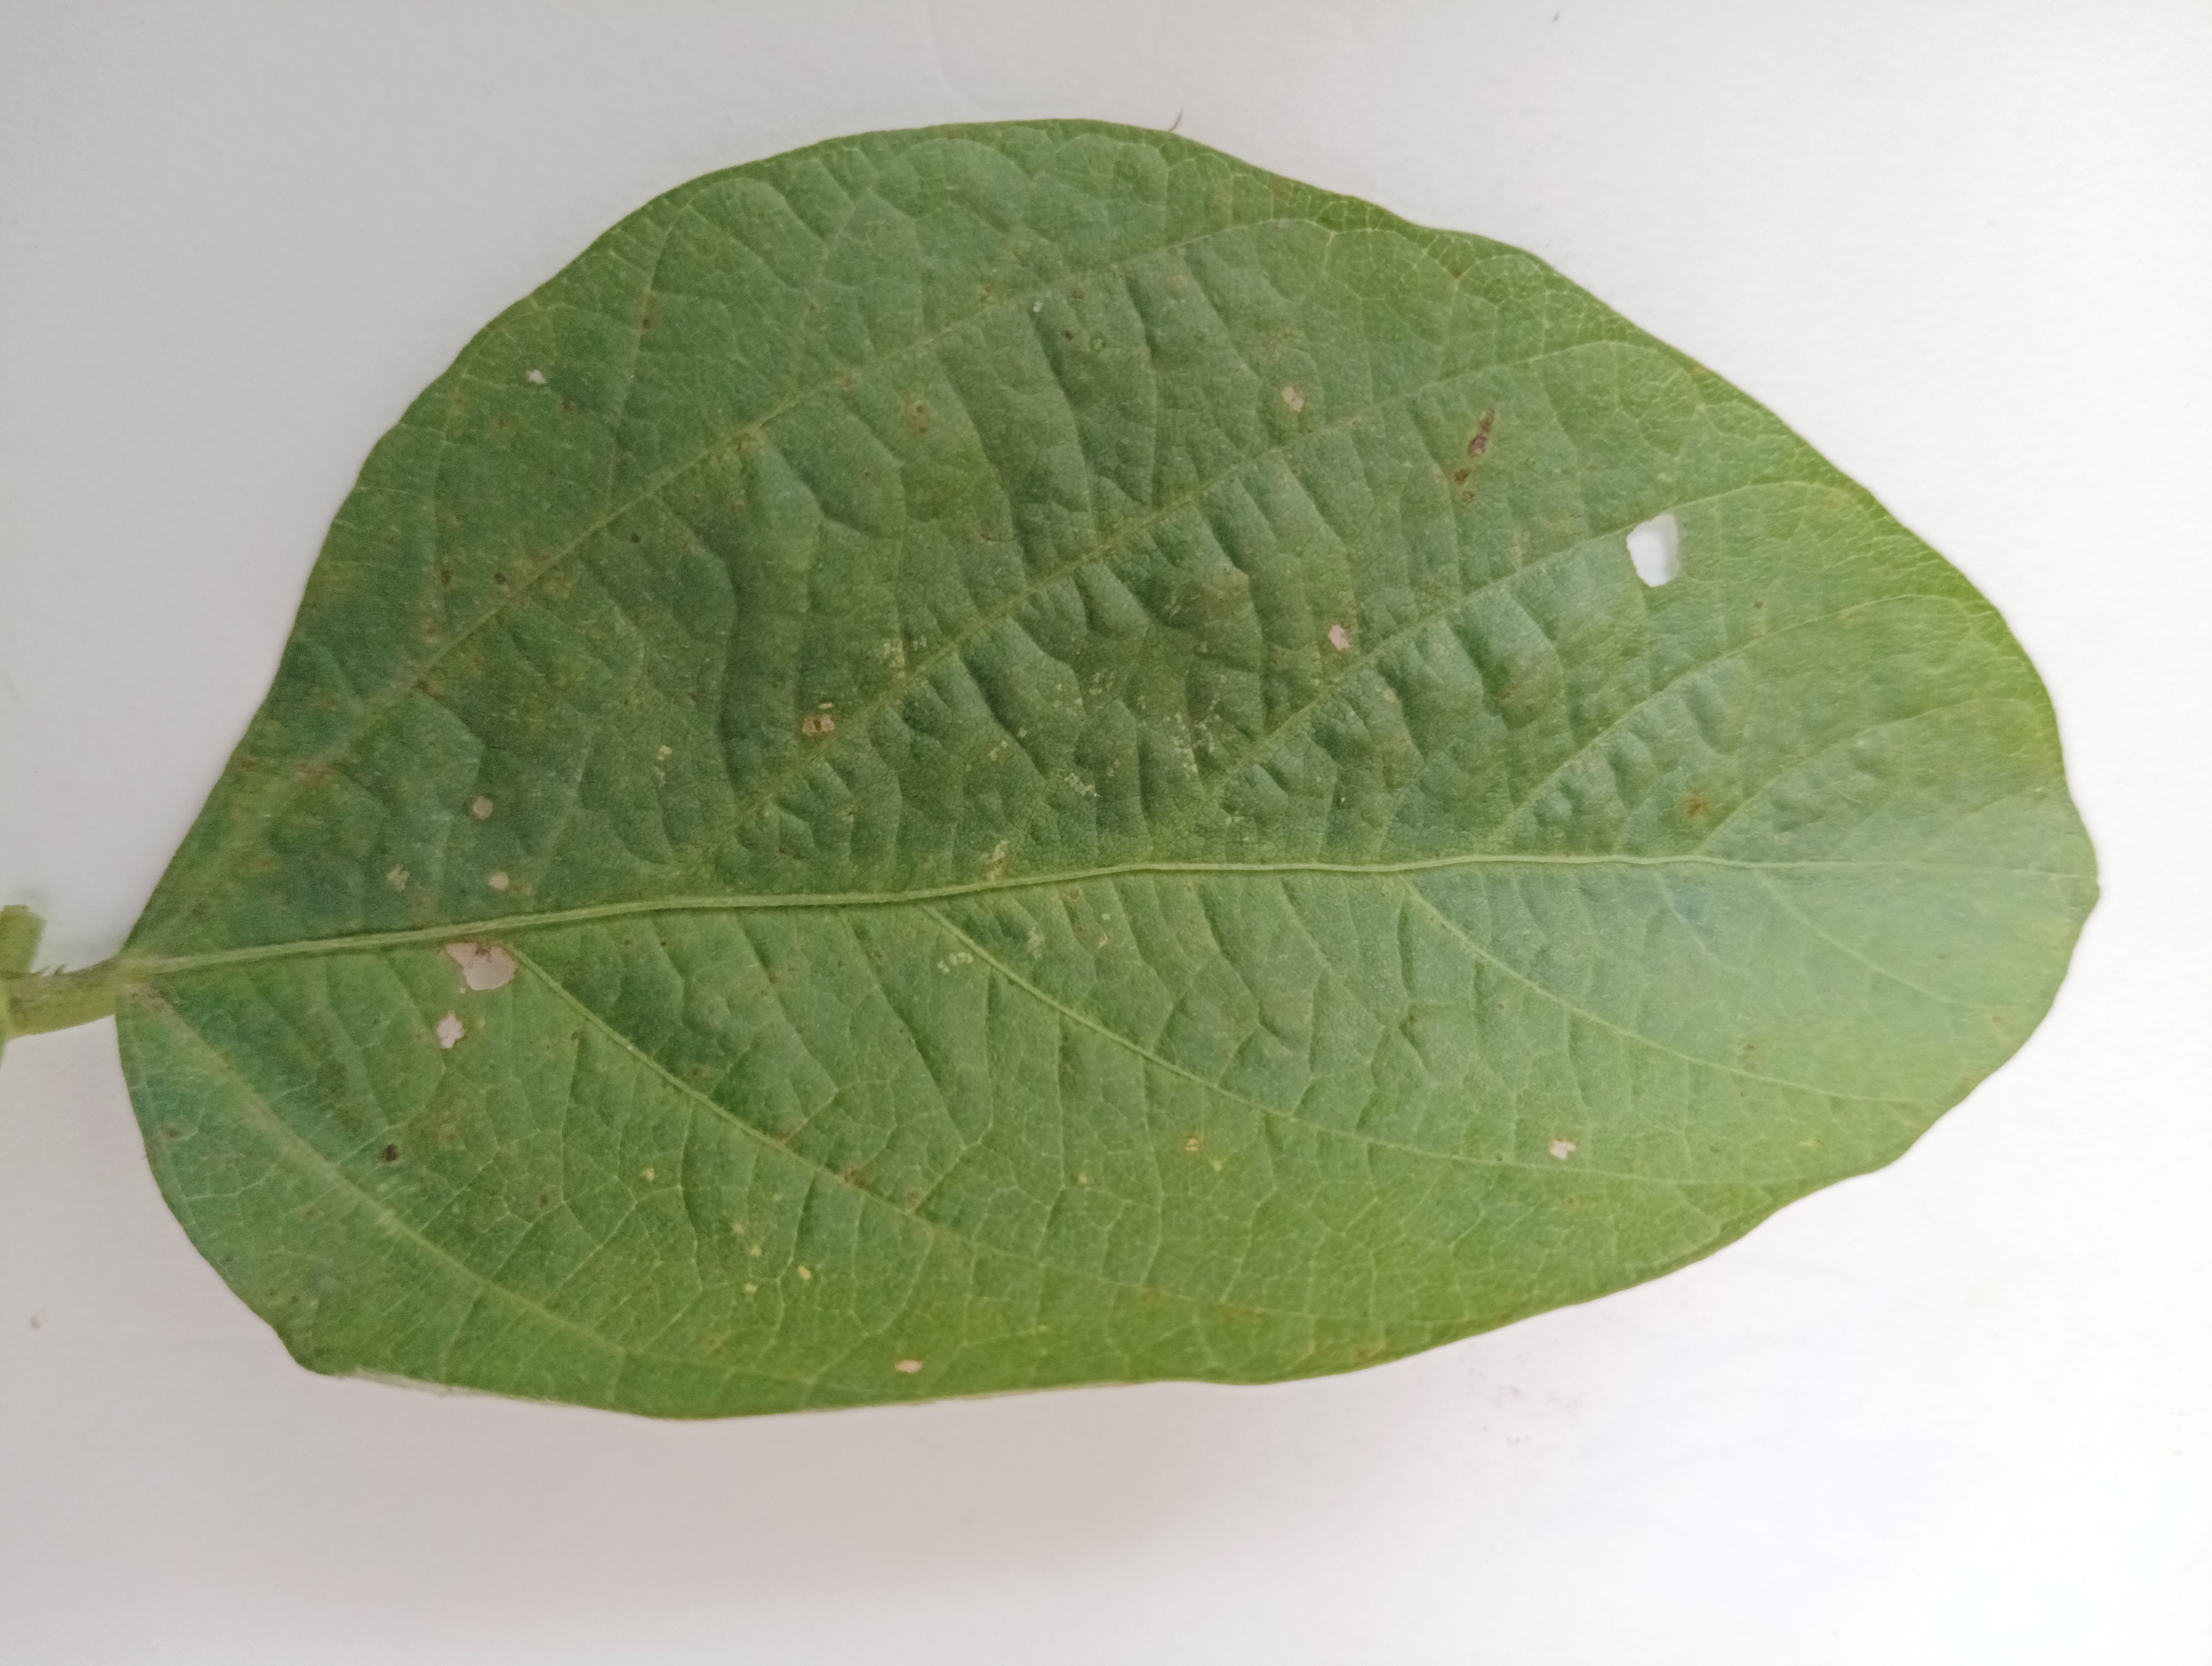
Label: Healthy